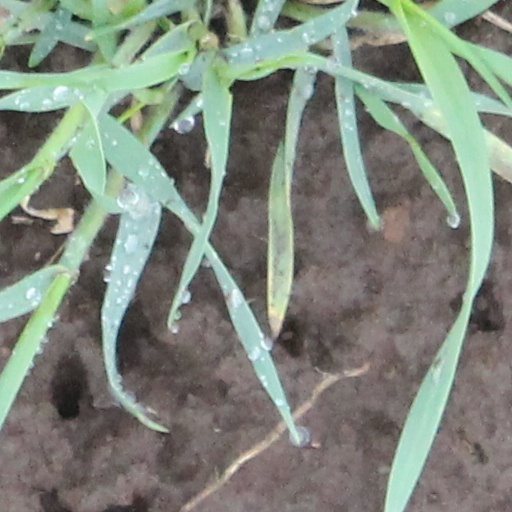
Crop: wheat